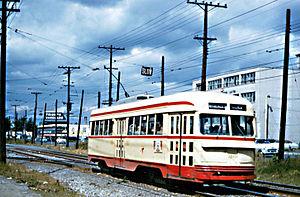
Cet article traite des événements qui se sont produits durant l'année 1959 au Québec.
Le tramway de Montréal désigne un réseau de tramways canadiens existant à Montréal, de 1861 à 1959. Il débute au centre-ville puis se développe vers la banlieue pour devenir le moyen de transport collectif principal de la métropole canadienne, atteignant 510 kilomètres de rails en 1933.